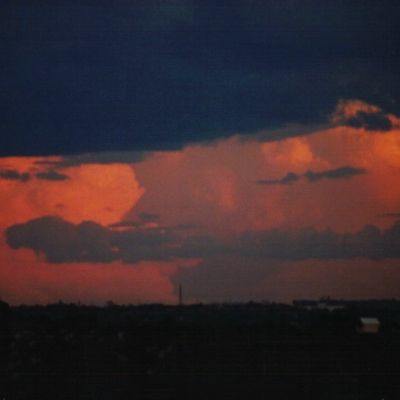
Cloud type: Stratocumulus (Sc)